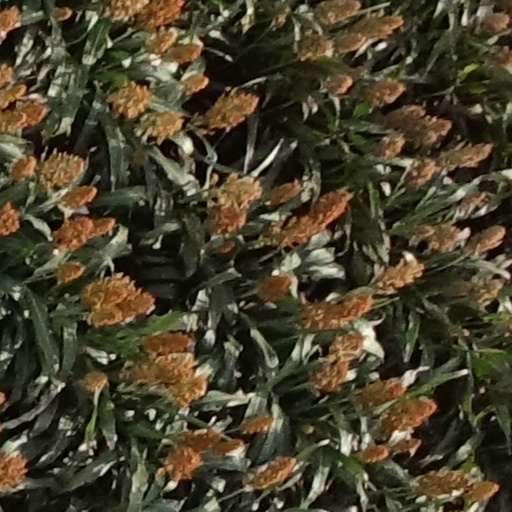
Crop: sorghum